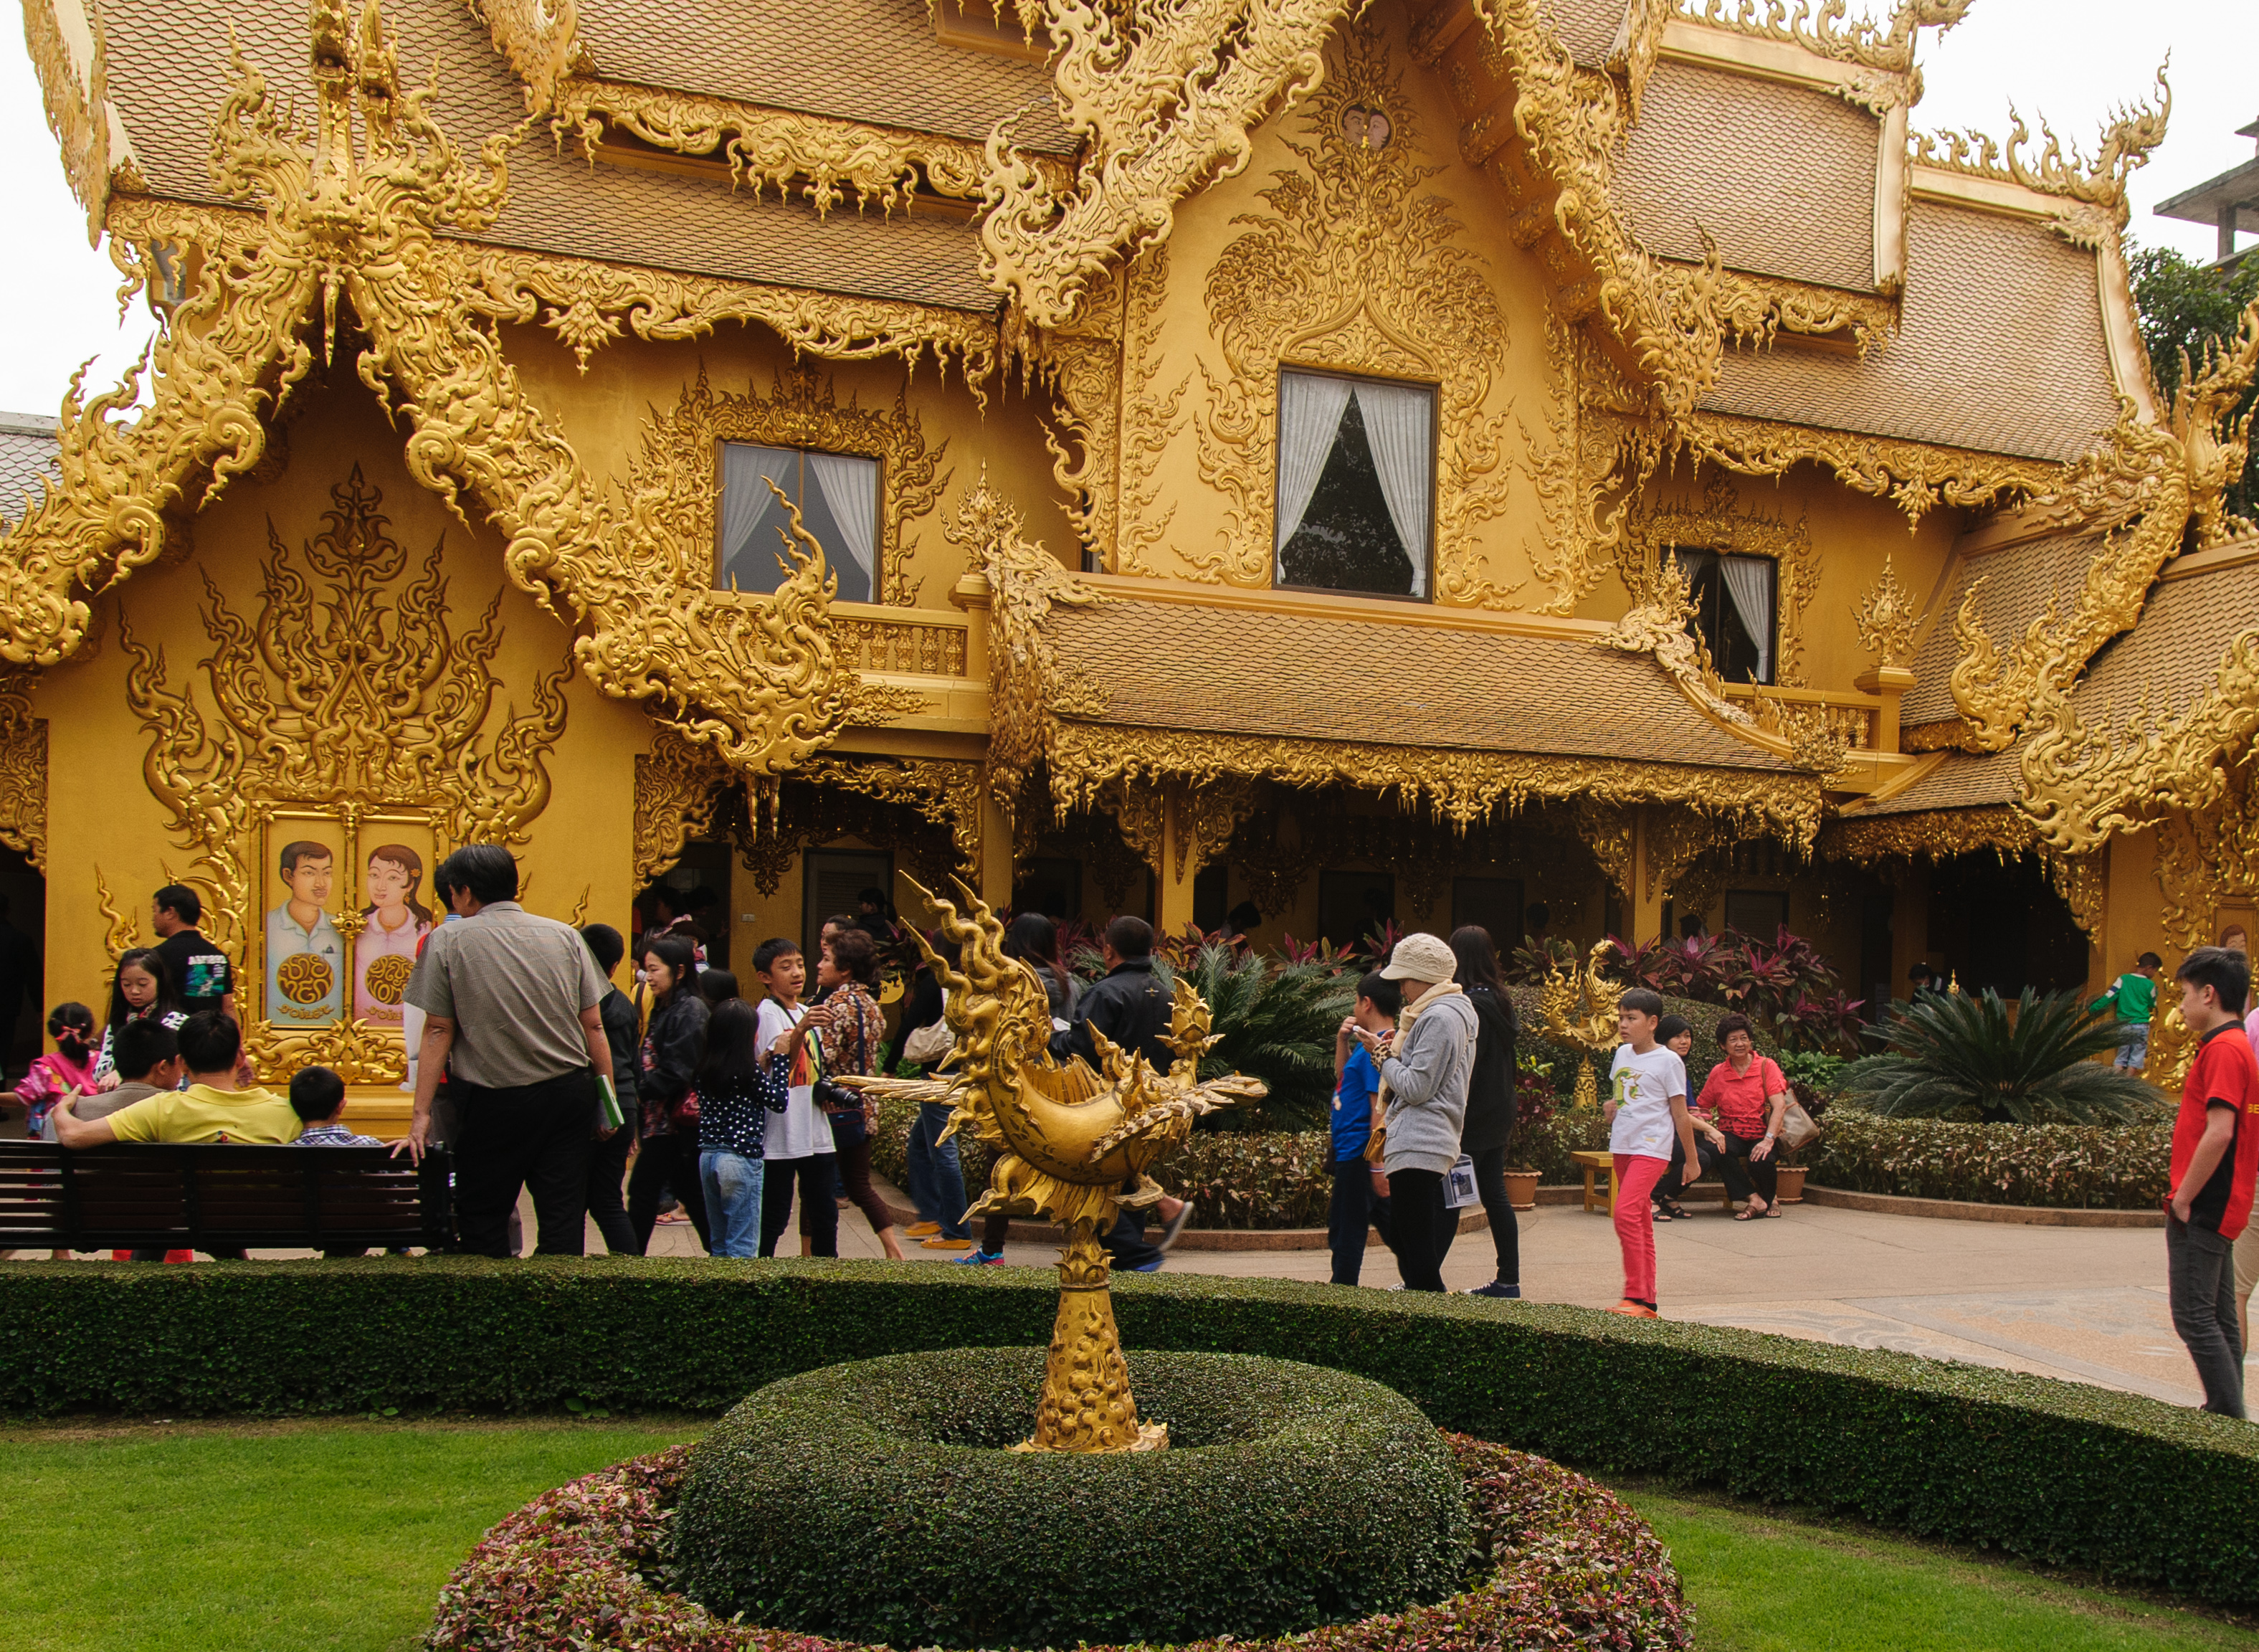
palace, nikon, tourism, place of worship, thailand, temple, wat, d300, thailandia, chiangrai, paodonchai, hindu temple